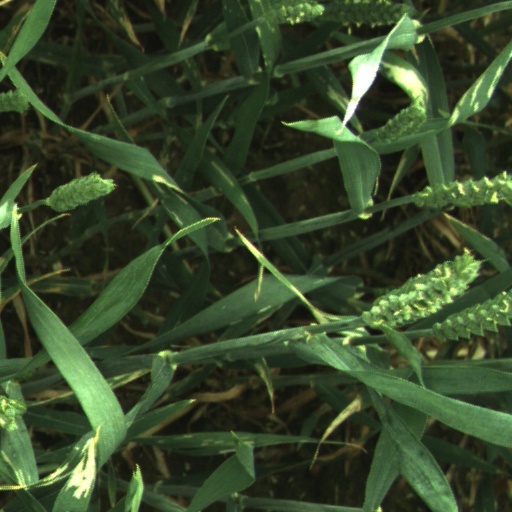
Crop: wheat